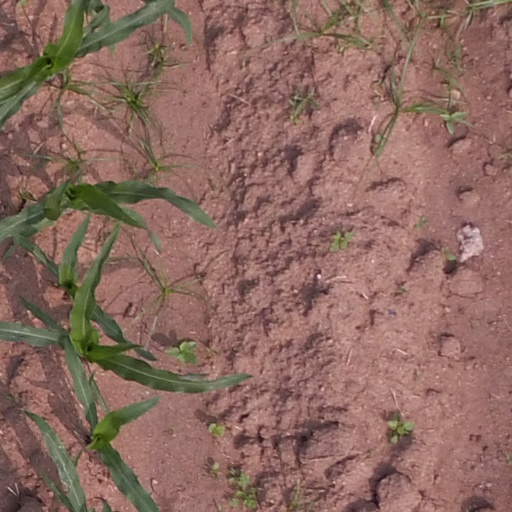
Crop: maize; corn